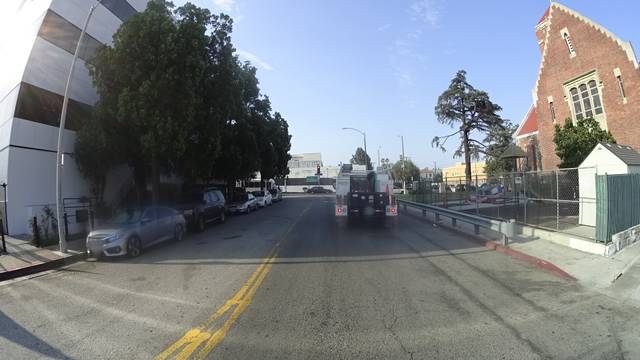
Region: Mexico
Coordinates: 34.08, -118.293